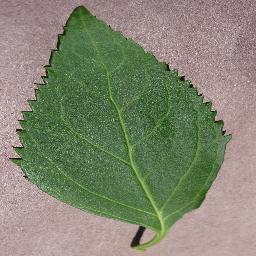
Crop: cherry
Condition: (including_sour)_healthy